Oxnard Airport

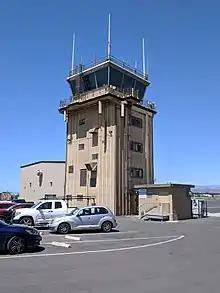
Oxnard Airport control tower

Oxnard Airport covers 230 acres (93 ha) at an elevation of 45 feet (14 m) above mean sea level. Its one runway, 7/25, is 5,953 by 100 feet (1,814 x 30 m) asphalt. Fuel, parking and hangar space is available from private vendors at the airport.